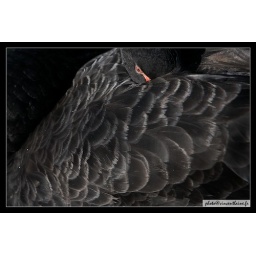
Un cygne noir sur le &amp;quot;lac des cygnes&amp;quot; de Torcy. A black swan on a pool in Torcy.